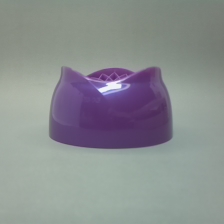
Color: red/orange/pink/fuchsia/brown
Cap type: standard cap